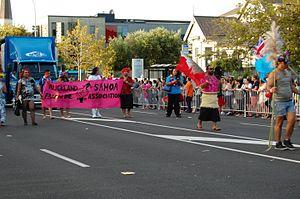
Fa'afafine, fakaleiti, rae rae ou mahu est un concept polynésien lié au rôle sexuel et à l'identité de genre. Les fa'afafine s'identifient comme un troisième genre dans les Samoa, les Samoa Américaines et les Samoa de la diaspora.